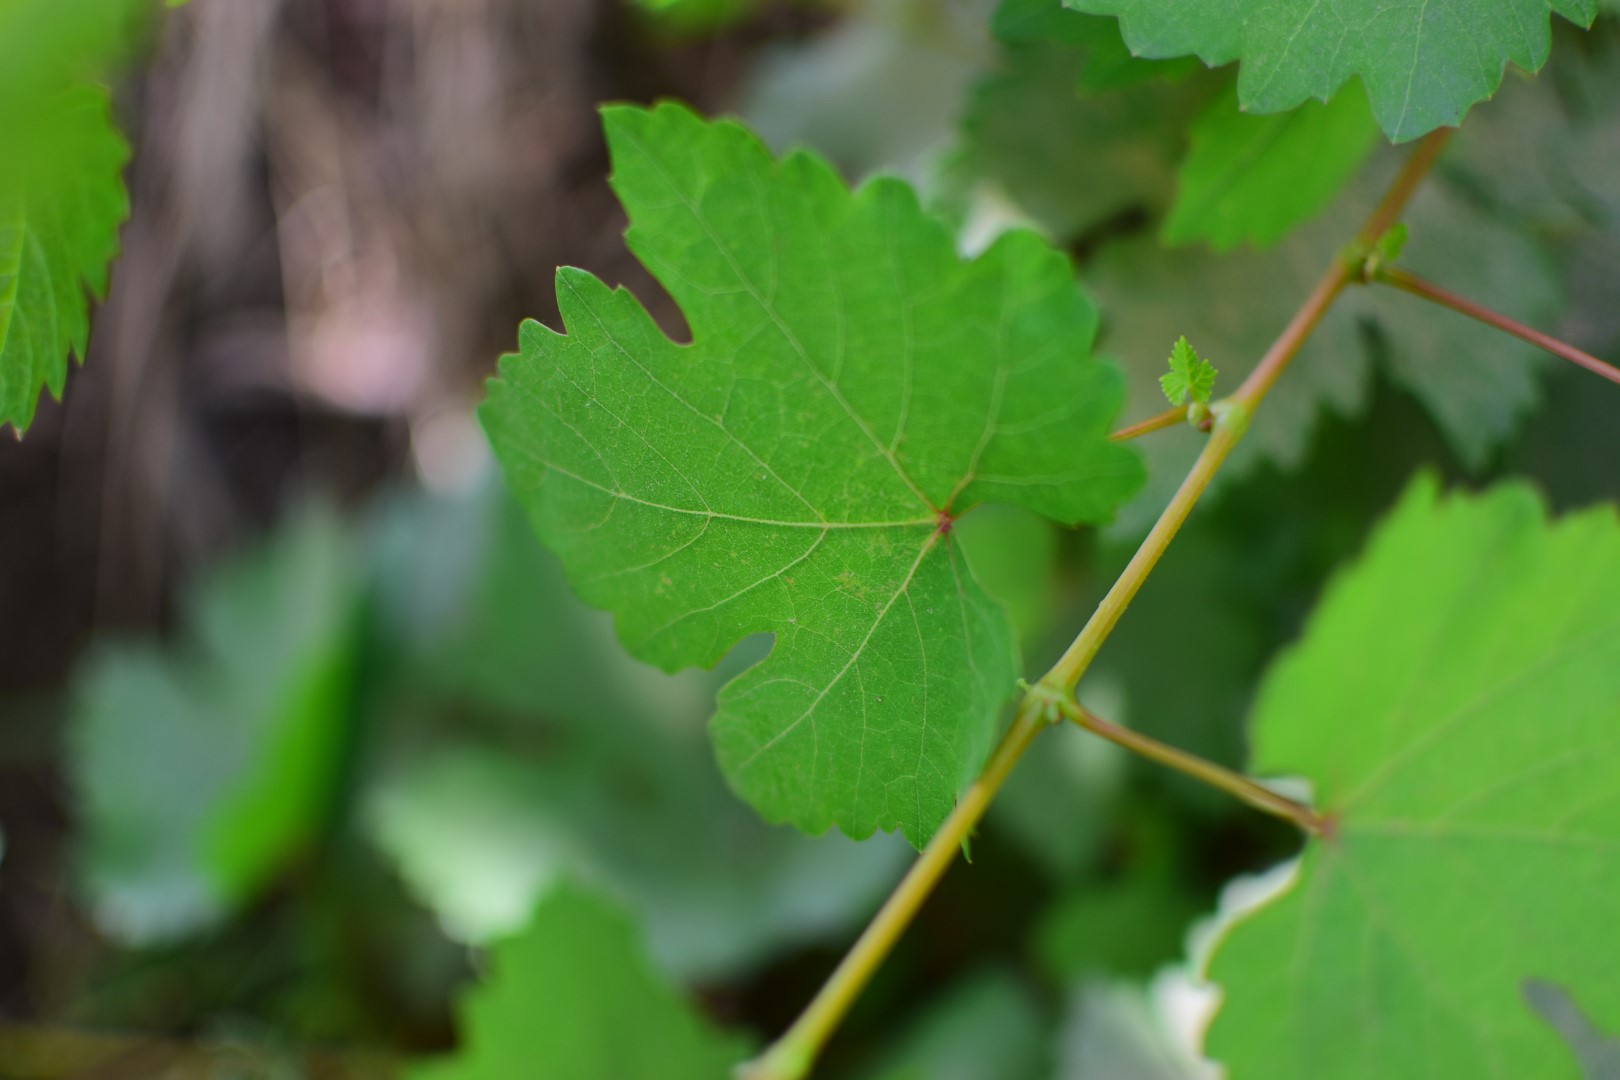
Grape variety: Shdah